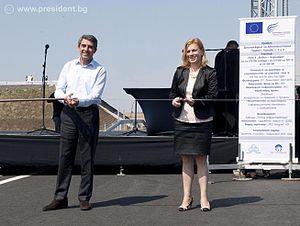
Dessislava Terzieva, née le 17 août 1965, est une femme politique bulgare membre du Parti socialiste bulgare. Elle est ministre du Développement régional entre le 29 mai 2013 et le 6 août 2014.